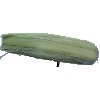
Label: corn_husk